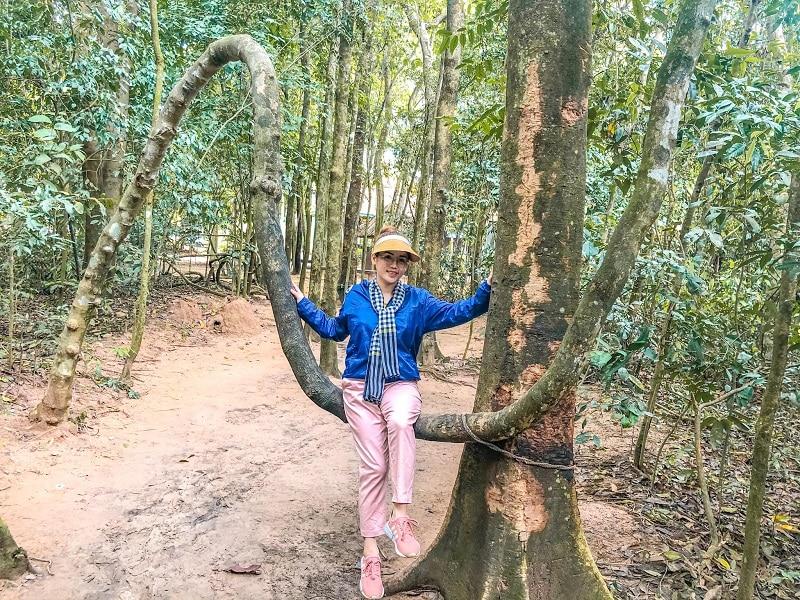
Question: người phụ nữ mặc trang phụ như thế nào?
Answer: áo bà ba xanh dương, quần bà ba hồng